2007–08 Arsenal F.C. season

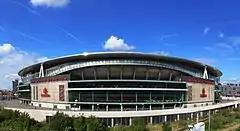
The Emirates Stadium is the second largest stadium in the Premier League.

Twenty teams competed in the Premier League in the 2007–08 season. Each team played 38 matches, two against every other team and one match at each club's stadium. Three points were awarded for each win, one point per draw, and none for defeats. At the end of the season, the top two teams qualified for the group stages of the UEFA Champions League; teams in third and fourth needed to play a qualifier.